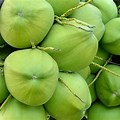
Label: Avocado